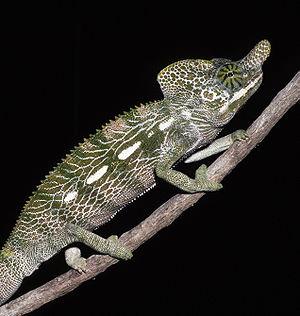
Furcifer labordi est une espèce de sauriens de la famille des Chamaeleonidae.
La faune de Madagascar, tout comme sa flore, est très riche. En effet celle-ci présente entre 80 % et 90 % d'espèces endémiques. Cette notion d'endémisme bien qu'elle ne soit pas inexacte reste subjective, puisque dépendante du niveau taxonomique à partir duquel se positionne l'observateur et de la surface ou du milieu considéré. De nombreux taxons spécifiques ou génériques, sont strictement endémiques à Madagascar, mais aussi, plus rarement au niveau de la famille et atteignent donc des taux d'endémisme proche ou égaux de 100 %.